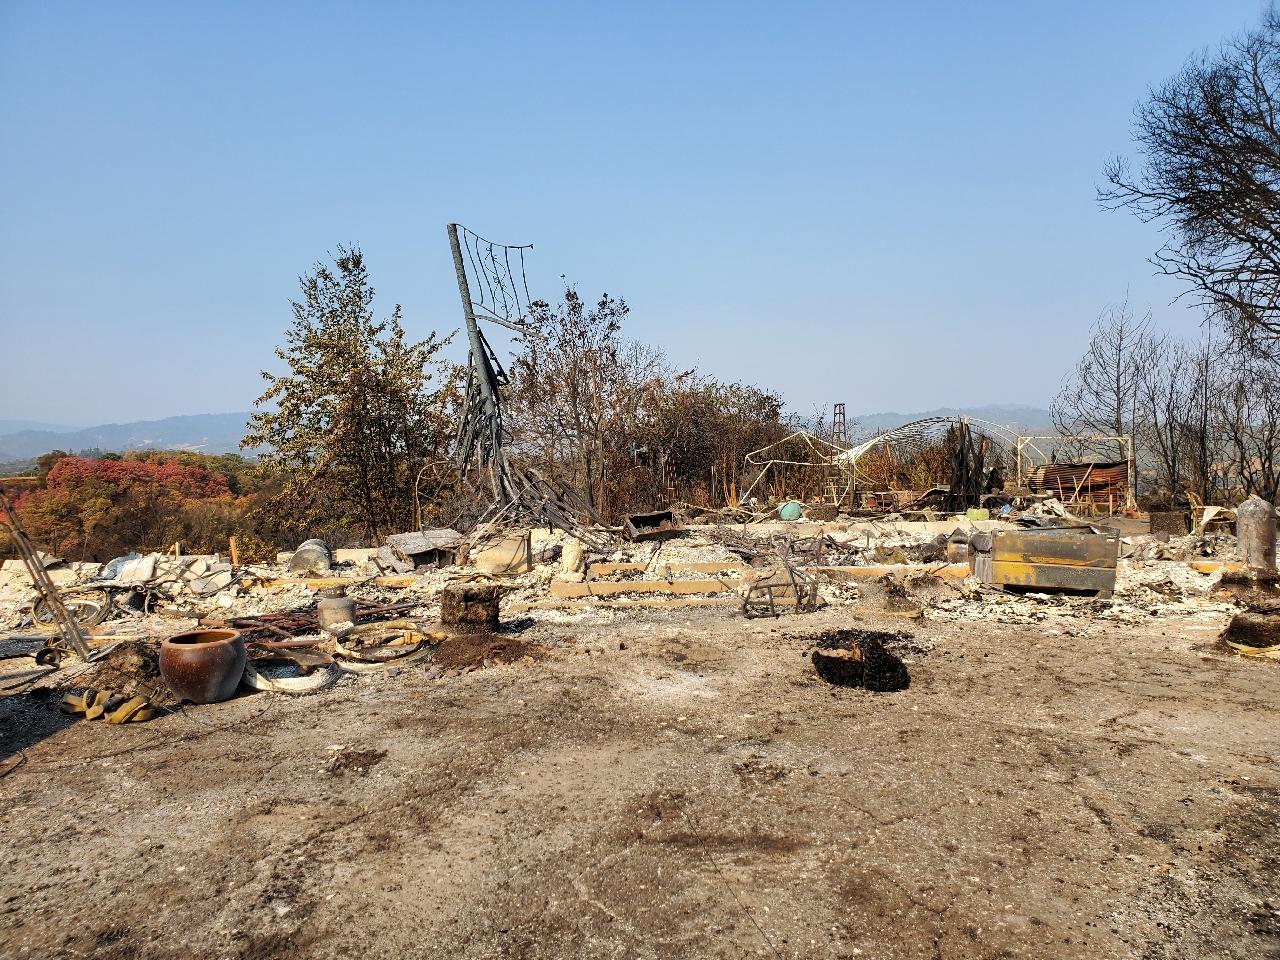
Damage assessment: destroyed